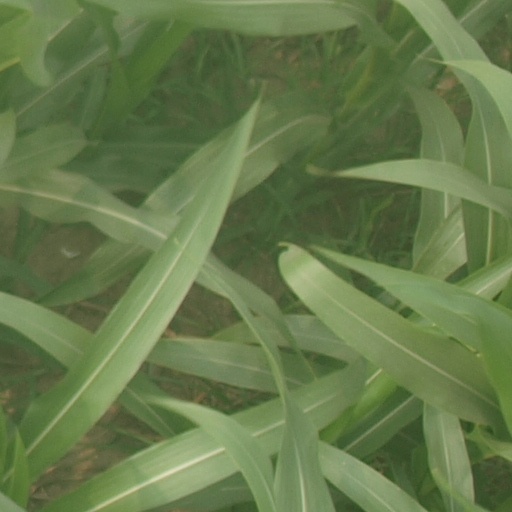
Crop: maize; corn